Parable of the Lost Coin

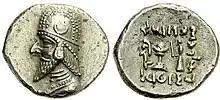
Drachma of the King of Persis Darius II, 1st century AD.

As recounted in Luke 15, a woman with ten silver coins (Greek "drachmae") loses one. She then lights an oil lamp and sweeps her house until she finds it, rejoicing when she does: